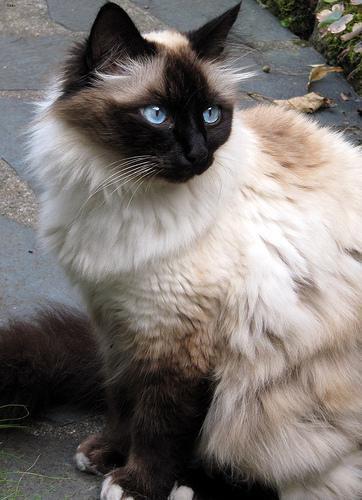
Birman